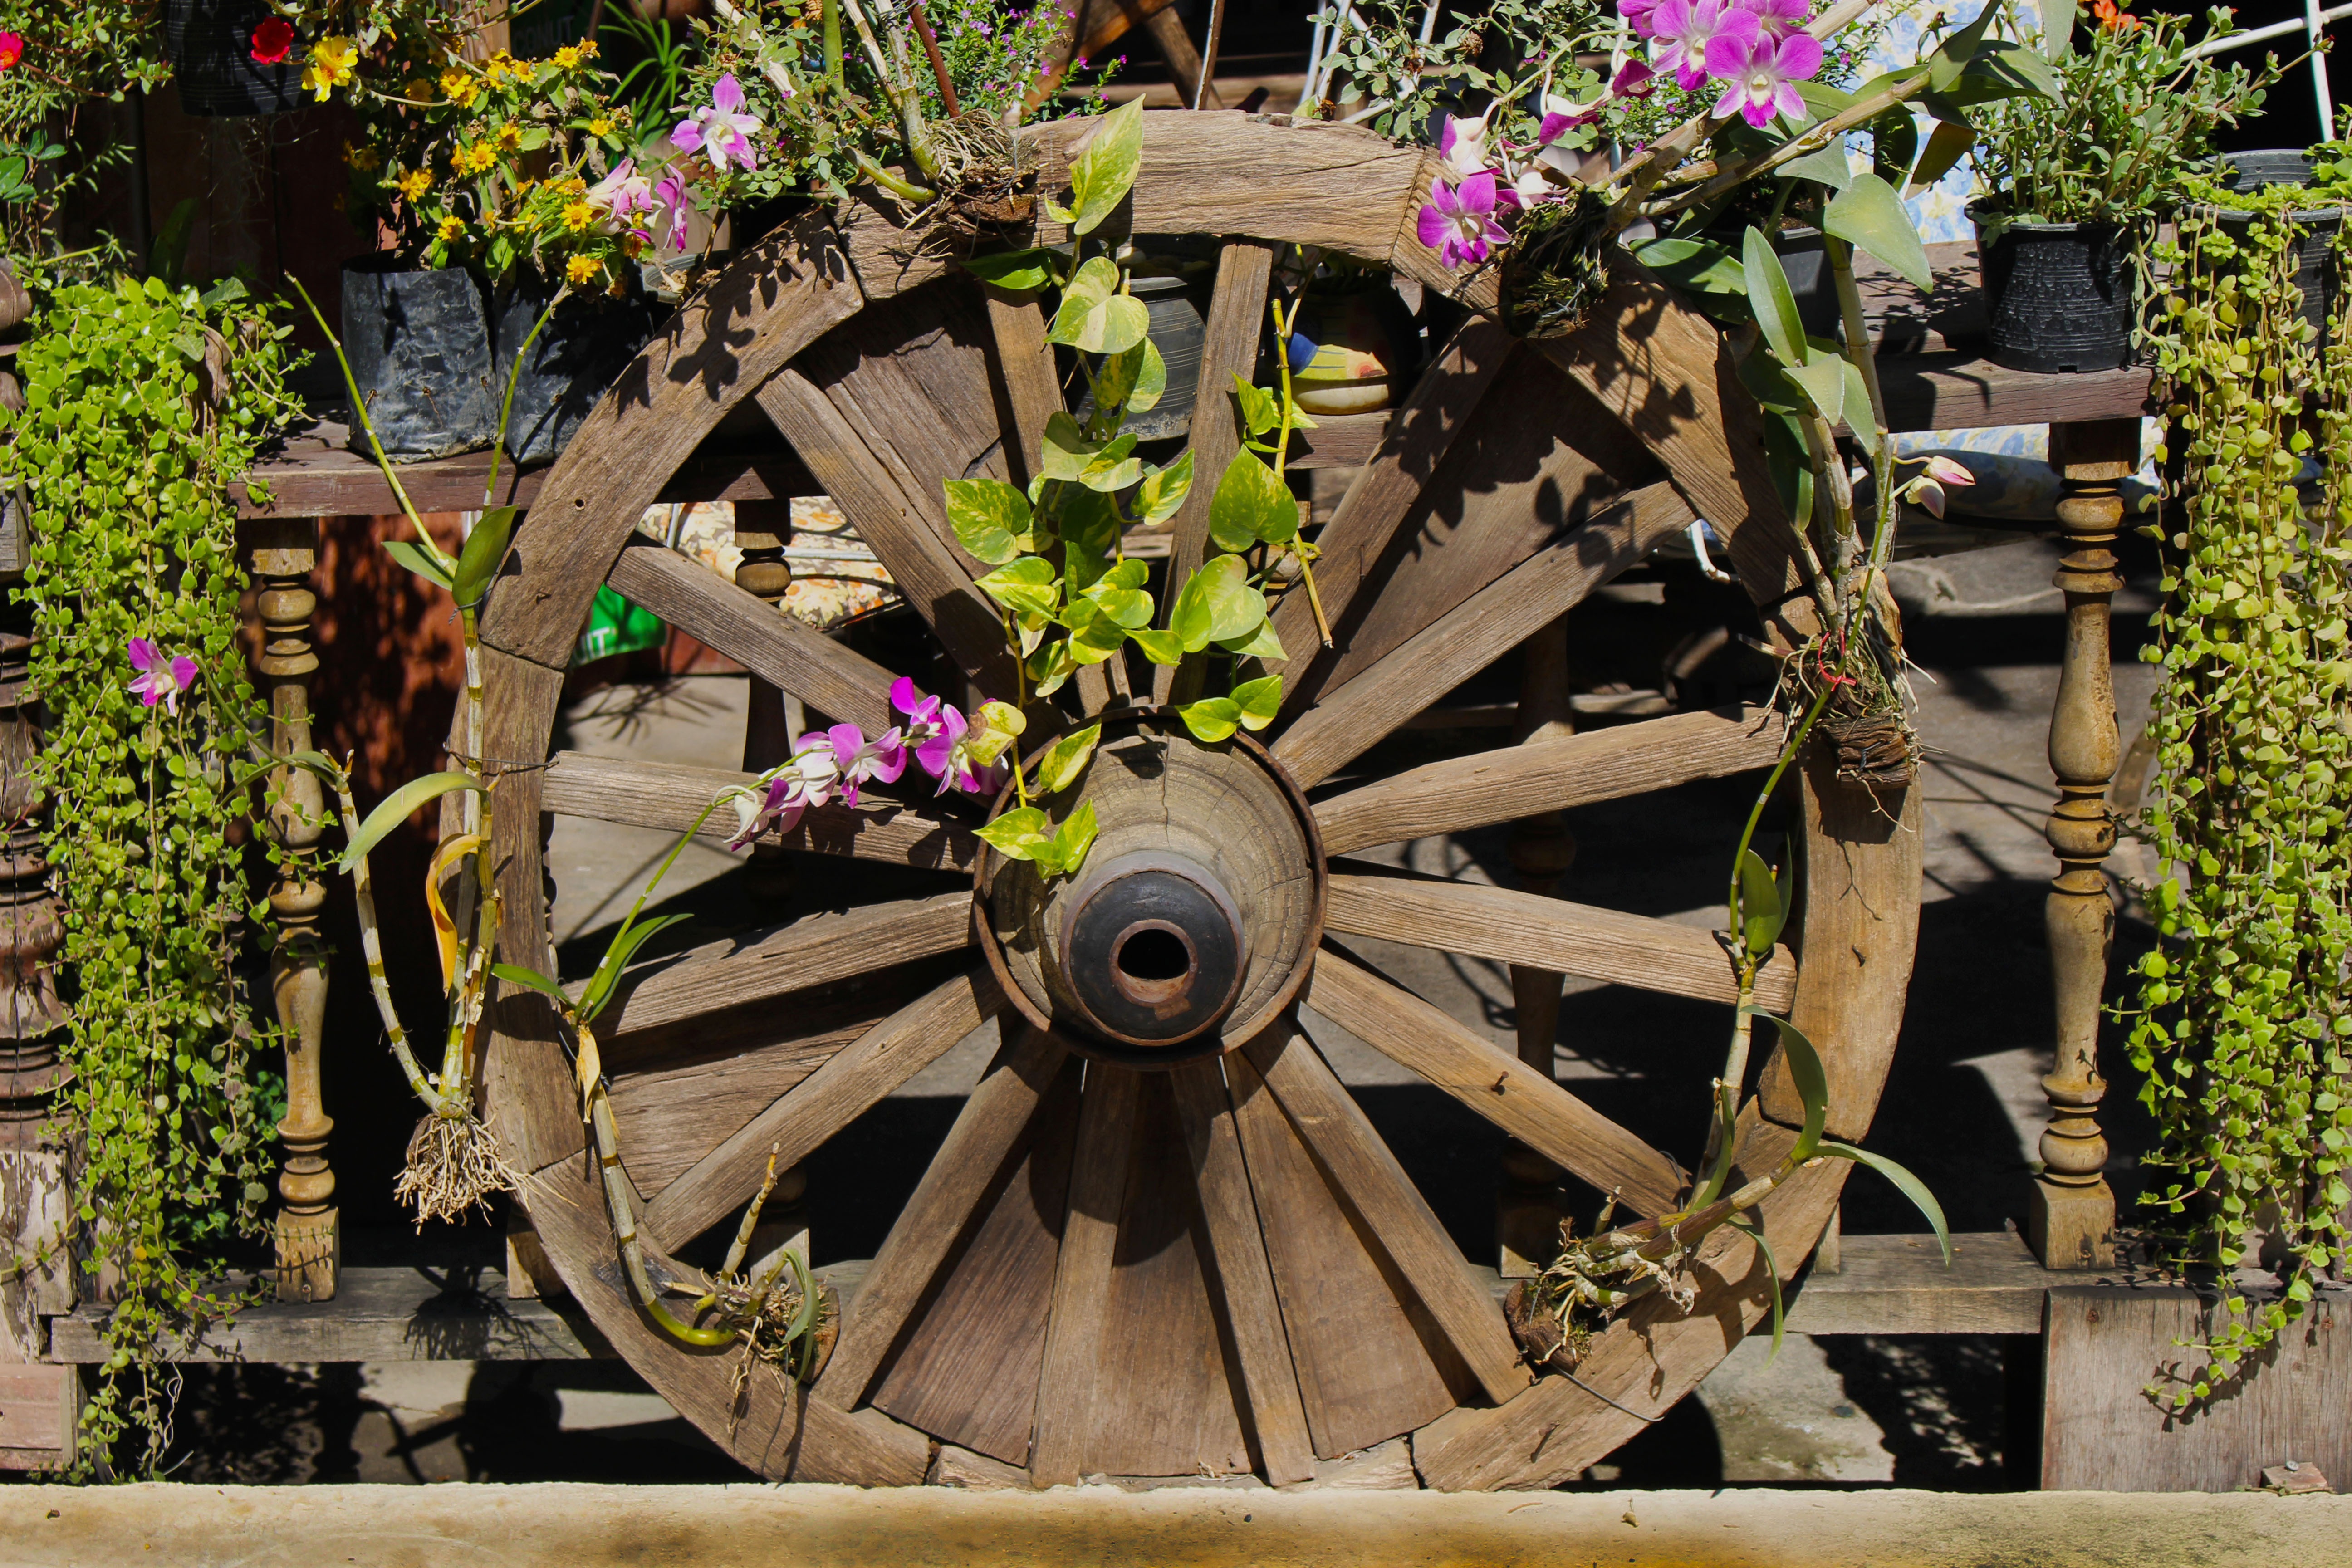
wood, farm, vintage, antique, wheel, retro, round, flower, old, rustic, transportation, decoration, brown, botany, historic, garden, flora, circle, weathered, sculpture, art, worn, spokes, decorative, wooden, handmade, western, hub, yard, floristry, wagon wheel, cart wheel, outdoor structure